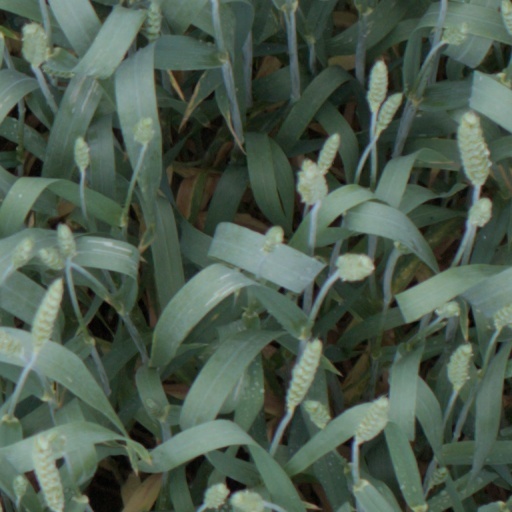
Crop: wheat